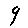
Label: 9